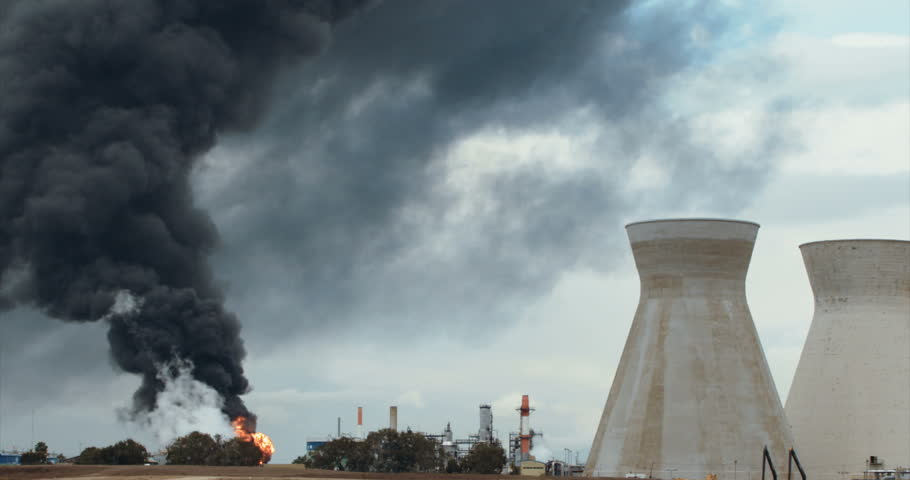
Fire: yes
Smoke: yes